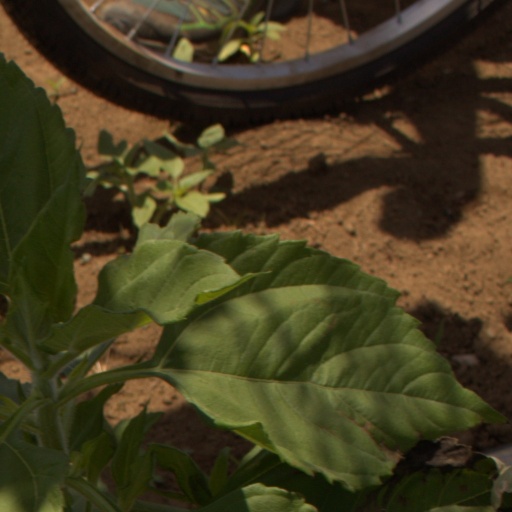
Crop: Jerusalem artichoke